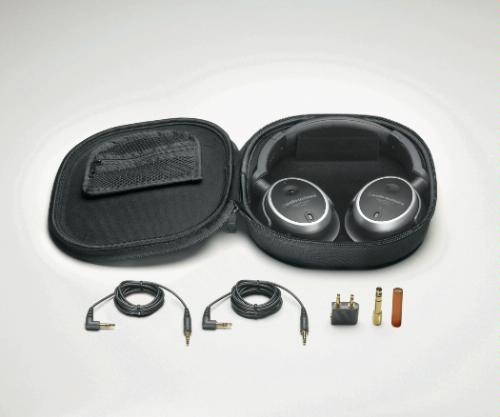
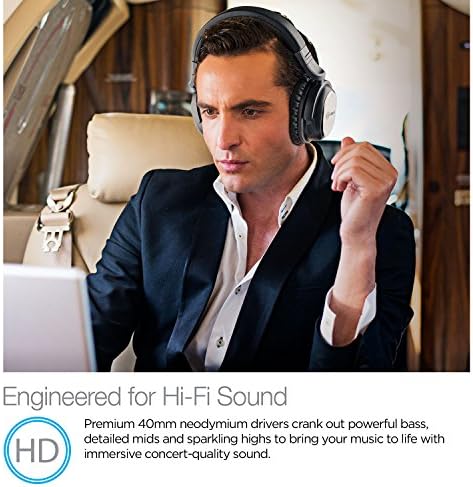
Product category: headphones
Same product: no